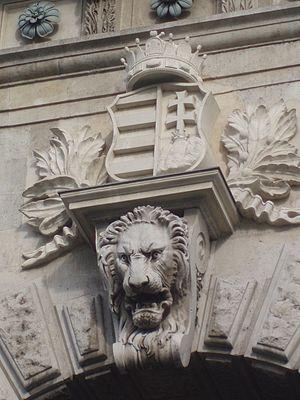
Le Széchenyi lánchíd ou Lánchíd est un pont suspendu qui enjambe le Danube à Budapest.